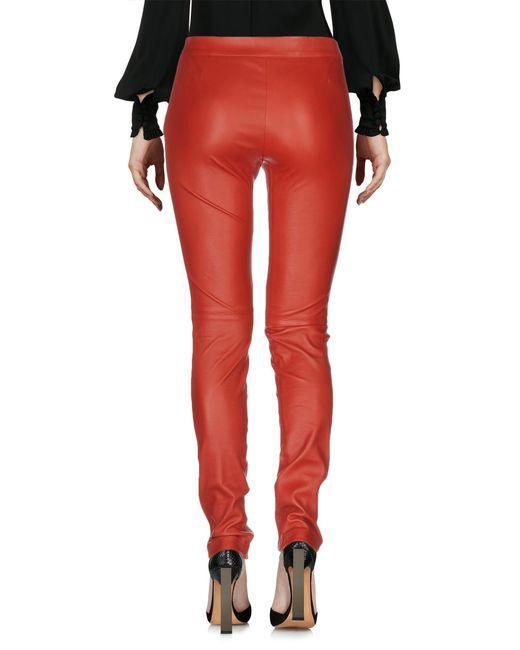
Einfarbige rote Lederhose für Damen